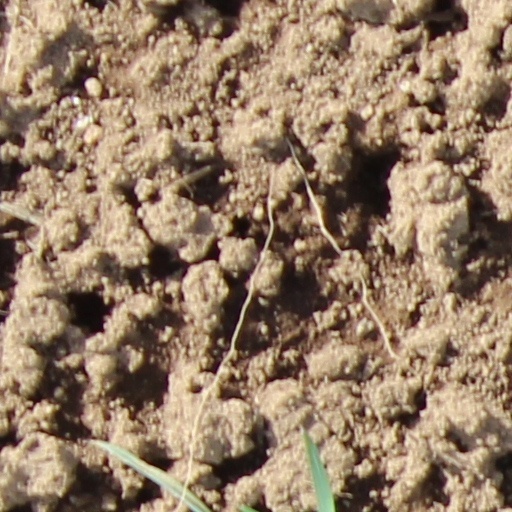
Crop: wheat